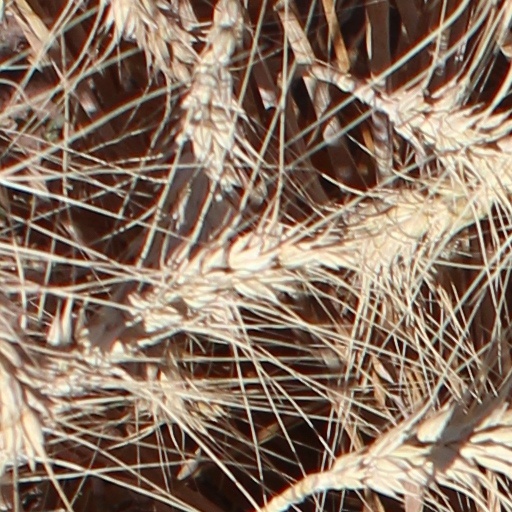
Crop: wheat